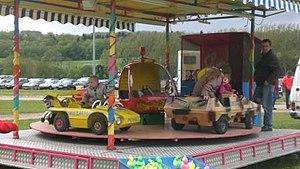
Enfants
L'hippodrome d'Évreux, également appelé « hippodrome de Navarre » est un champ de courses situé dans le quartier du même nom à Évreux. Il est situé dans le département de l'Eure et en région Normandie.